Rowby Goren

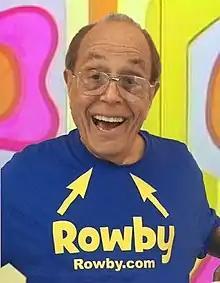
Rowby Goren in front of Laugh-In Joke Wall Set

"Rowan & Martin’s Laugh-In" (1970-1971, 1973)